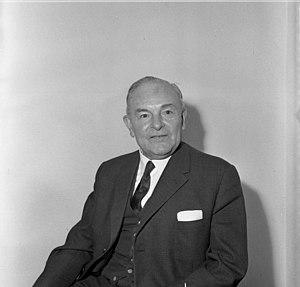
Johann Georg Hans Ehard, né le 10 novembre 1887 à Bamberg et mort le 18 octobre 1980 à Munich, est un magistrat et homme politique allemand du Parti populaire bavarois puis de l'Union chrétienne-sociale en Bavière.